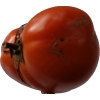
Label: tomato